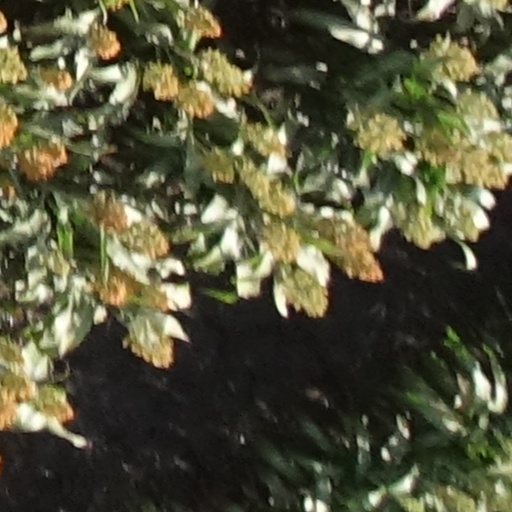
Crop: sorghum